Architecture of Egypt

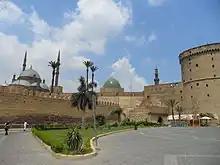
Citadel of Cairo, begun in 1176 by Saladin, expanded and modified several times in later centuries

Coptic architecture, which dates from the Late Antique or Byzantine period, is continuous with classical traditions. Egypt was also the site of the earliest Christian monasteries, which became numerous by the end of the 4th century AD. Almost no traces of Alexandria's ancient churches have been found, but some exceptional examples of Early Christian architecture have been preserved in the Nile Valley, such as the Red Monastery (founded in the 4th century) and the White Monastery (c. 440) near Sohag. The continuity between earlier classical and later Coptic architecture can also be seen in the remains of major urban centres such as Hermopolis Magna, where the same craftsmanship appears in both pagan and Christian buildings from the 3rd or 4th centuries. At the Kharga Oasis in the Western Desert, the El Bagawat necropolis contains tombs and small chapels from both the pre-Christian and early Christian periods, ranging roughly from the late 3rd to 8th centuries. The Chapel of the Exodus is one of the oldest at this site, built around the early 4th century, while a nearby church, possibly dating to the 5th century, may be one of the oldest remains of a church in Egypt.